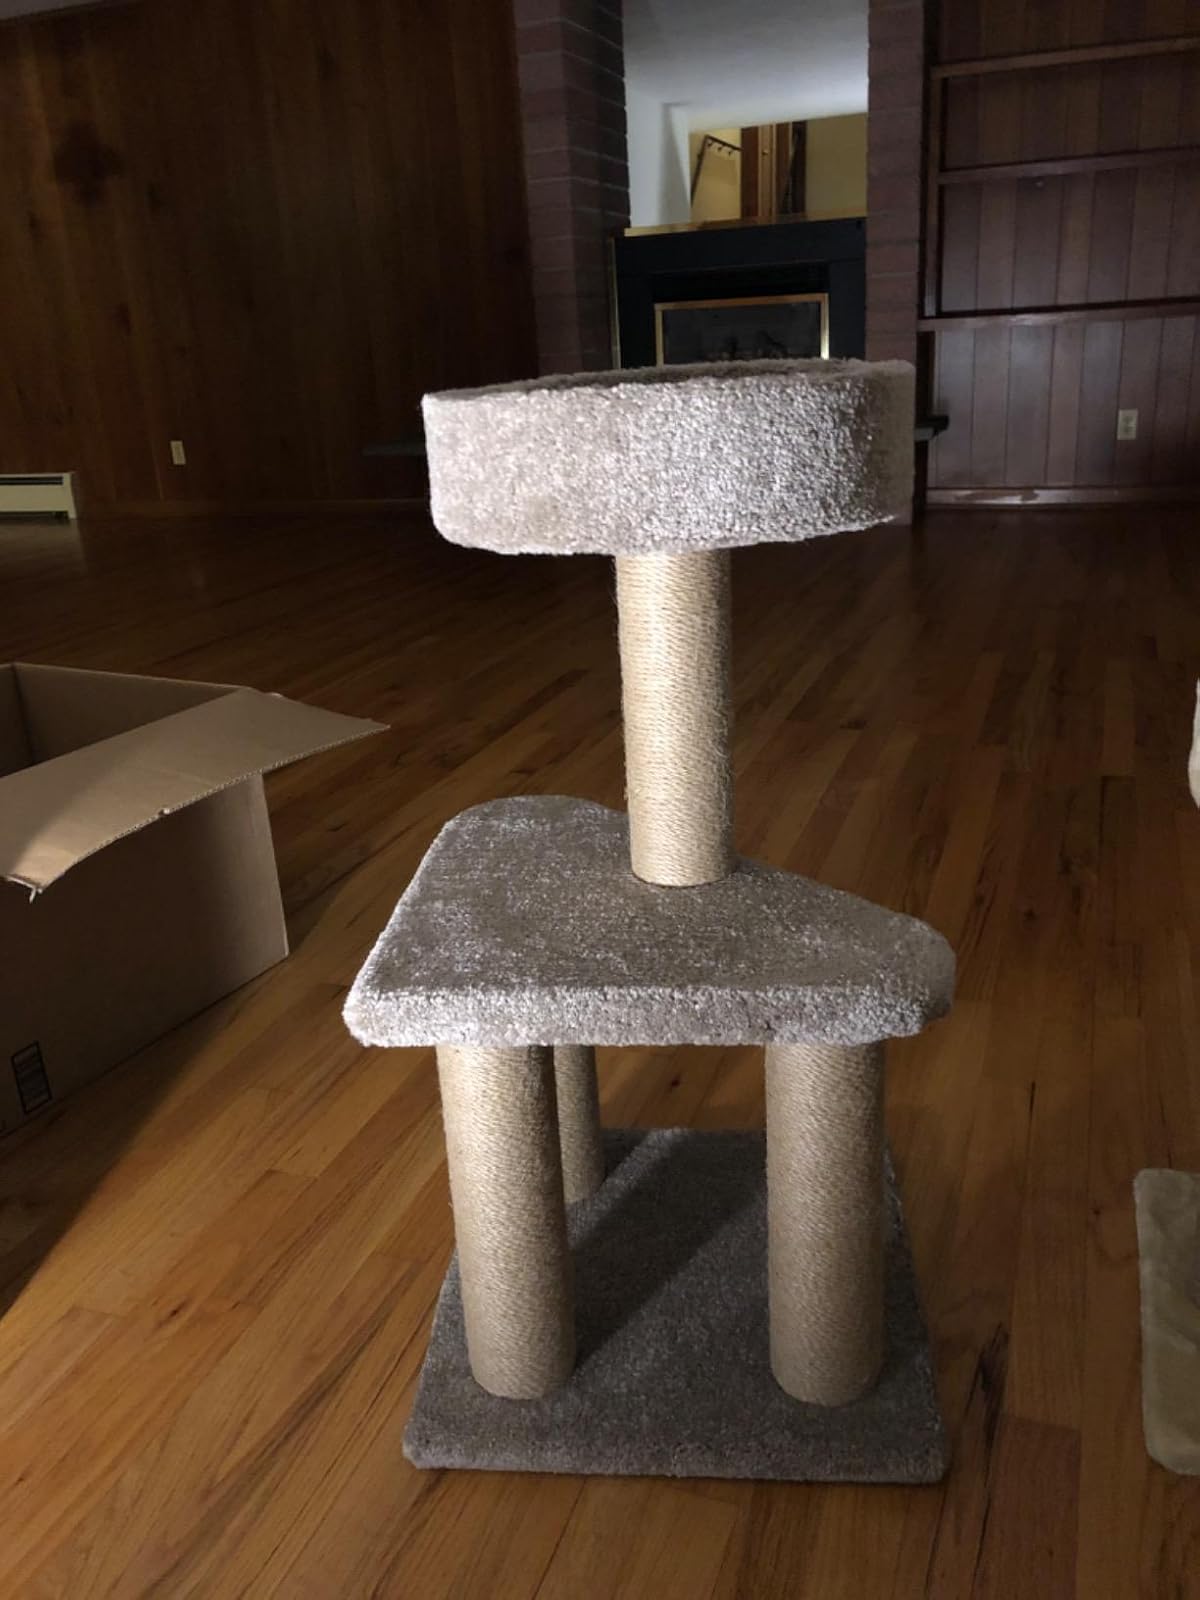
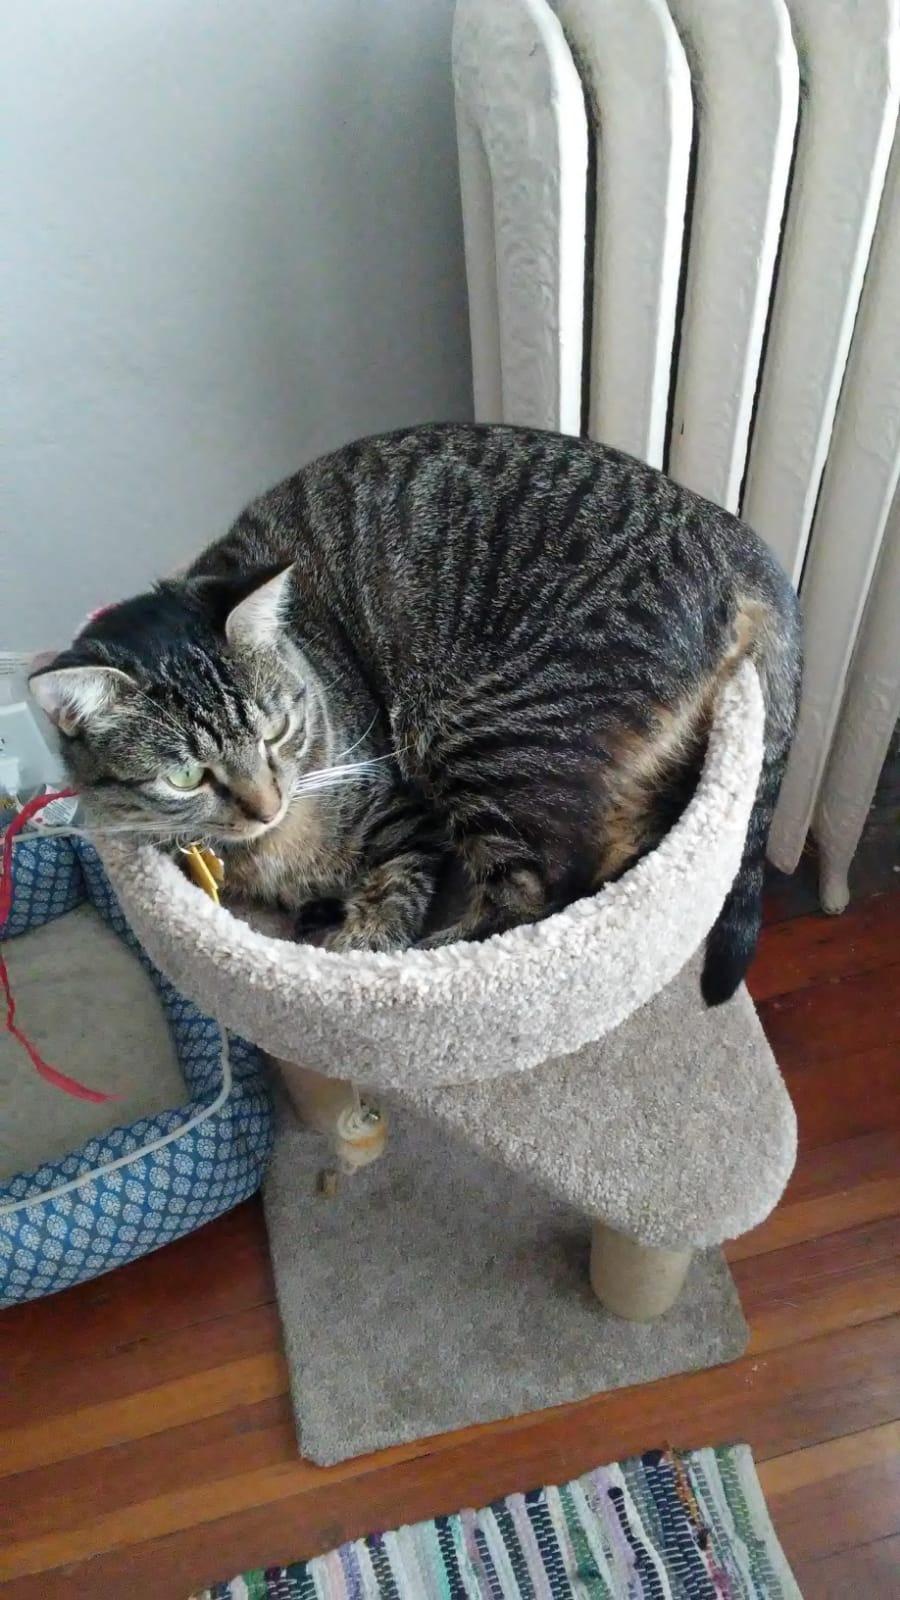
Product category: items_cat tree
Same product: yes